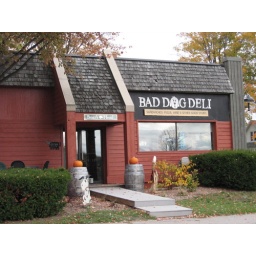
the place we ate lunch.. bad dog deli! it was a cute place by the road.